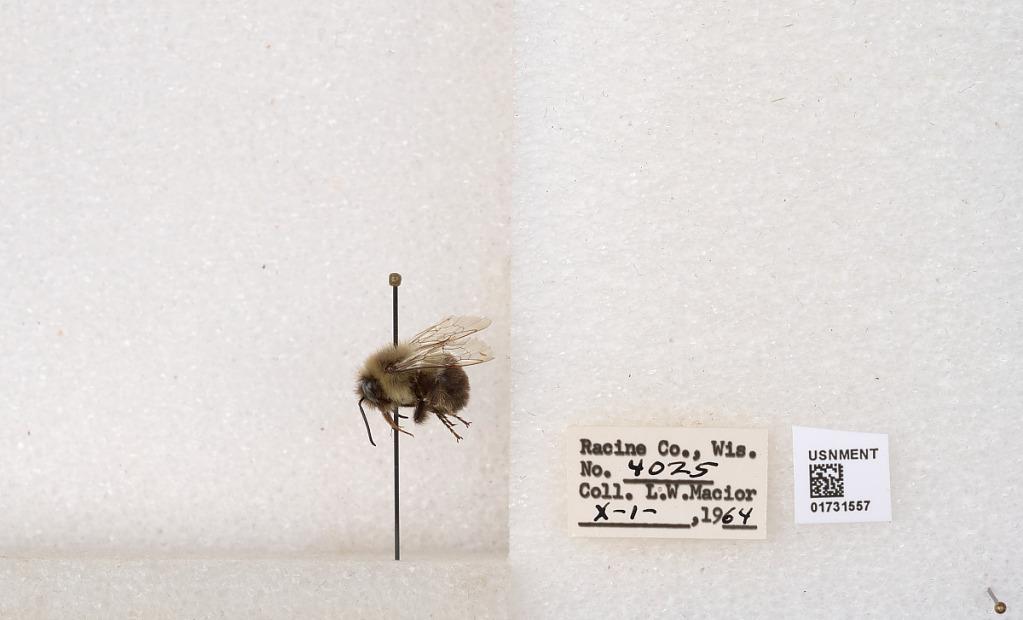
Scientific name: Bombus impatiens Cresson
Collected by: L. Macior
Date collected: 1964-10-1
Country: United States
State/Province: Wisconsin
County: Racine
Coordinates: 42.7299, -87.8123